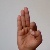
The image shows a hand gesture representing the letter 'F' in Indian Sign Language.